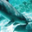
Label: dolphin